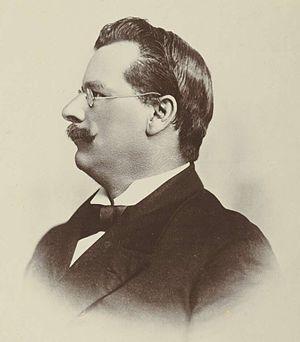
La convention fédérale australasienne est une série de trois conférences qui ont lieu de mars 1897 à mars 1898 à Adélaïde, Sydney et Melbourne.